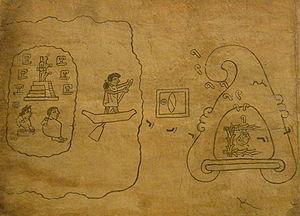
Codex Boturini, page 1 Español: Tira de la peregrinación, página 1
Les peuples de Mésoamérique utilisaient différents systèmes d'écriture et une forme originale de manuscrit qui était appelée codex ou encore parfois « livre peint ».
L'écriture aztèque, également appelée écriture nahuatl, est un système d'écriture glyphique qui était utilisé dans l'Empire aztèque, notamment dans les codex aztèques.
Mû, est la 29ᵉ et dernière aventure de Corto Maltese écrite et dessinée par Hugo Pratt.
Le Codex Boturini, appelé aussi « Tira de la Peregrinación », est un codex aztèque probablement réalisé peu après la conquête de l'Empire aztèque.